Janusz Karweta

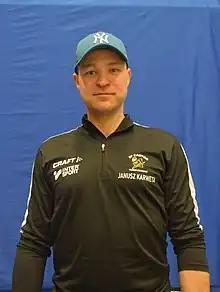

Janusz Karweta (born 20 March 1988 in Oświęcim, Poland) is a Polish former competitive pair skater. He competed with Krystyna Klimczak. They are the 2007 Polish national silver medalists. They have competed internationally on the junior level at both Junior Grand Prix events and at the World Junior Figure Skating Championships and received the host wildcard entry to the 2007-2008 Junior Grand Prix Final, where they placed 9th. He also competed as a singles skater at the national level.